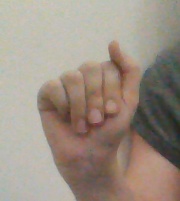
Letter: saad